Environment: real
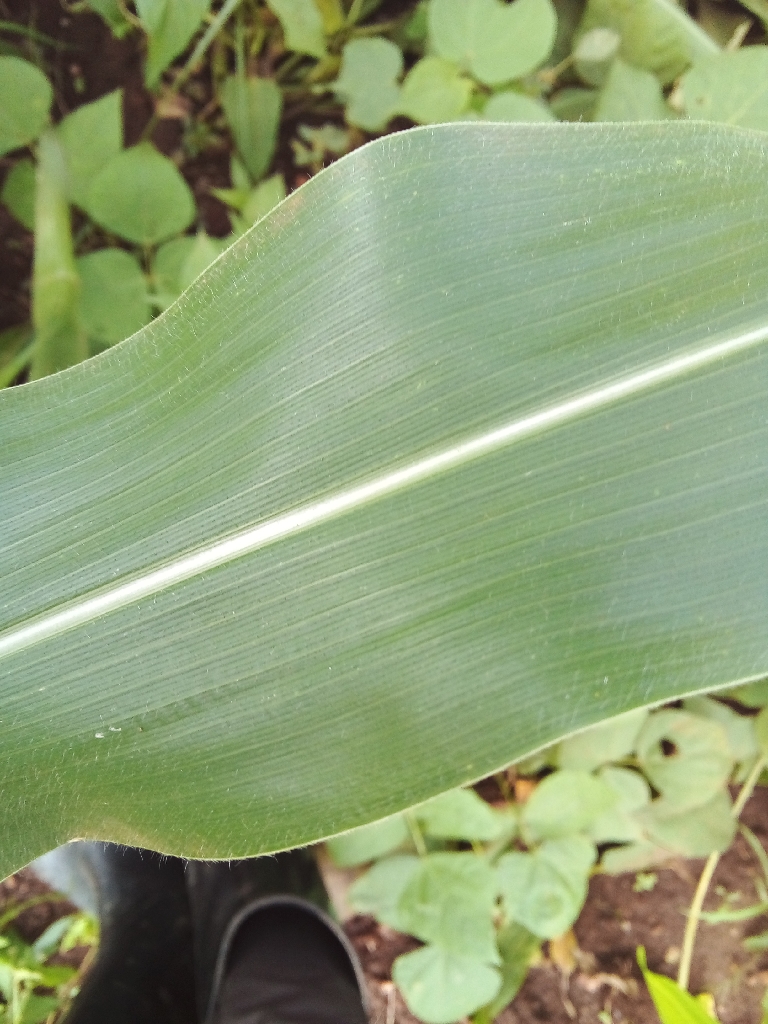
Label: healthy